Mary Eliza Knapp

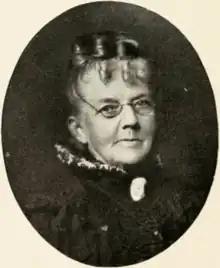

Mary Eliza Knapp (1 July 1825 – 22 March 1905) was an American landowner, amateur archaeologist and scientific collector. She was also one of the founders of The Aesthetic Club, a women’s club formed in Arkansas in 1883.